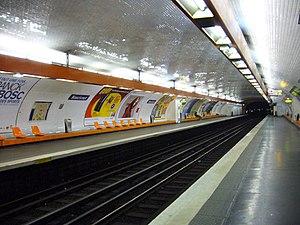
Joseph-André Motte (Français, 1925-2013): siège ""Motte"", RATP 1973, coque en tôle 10/20 emboutie et émaillée sur banc maçonné et carrelé, station Boucicaut sur la ligne 8 du métro de Paris."
La liste des stations du métro de Paris propose un aperçu des stations actuellement en service, fermées ou autres, du métro de Paris, en France. Le métro a ouvert en 1900 et comprend 302 stations et 383 points d'arrêt, depuis le 23 mars 2013. Les stations fermées ne sont pas comptées dans le total.
Boucicaut est une station de la ligne 8 du métro de Paris, située dans le 15ᵉ arrondissement de Paris.